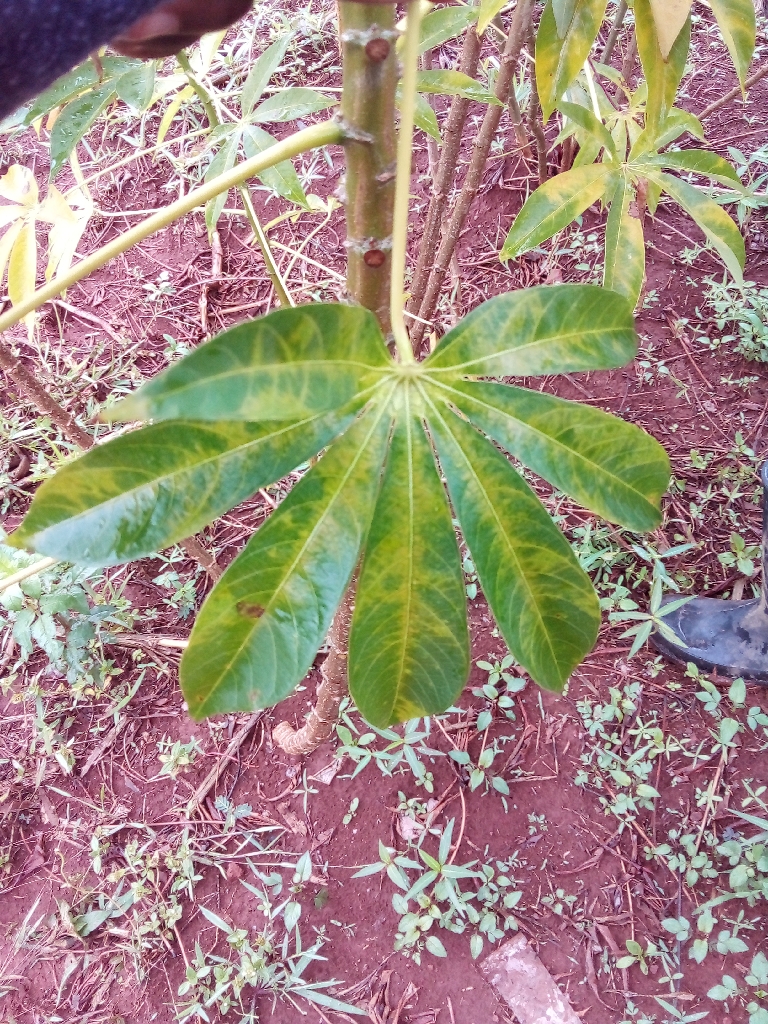
Label: cassava brown streak disease (cbsd)